George Morland

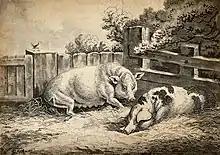
Etching after Morland, "Two pigs lying in straw in an outdoor pen".

His talents were carefully cultivated by his father, who was accused of stimulating them unduly with a view to his own profit, shutting the child up in a garret to make drawings from pictures and casts for which he found a ready sale. The boy, on the other hand, is said to have soon found a way to make money for himself by hiding some of his drawings, and lowering them at nightfall out of his window to young accomplices, with whom he used to spend the proceeds in frolic and self-indulgence.